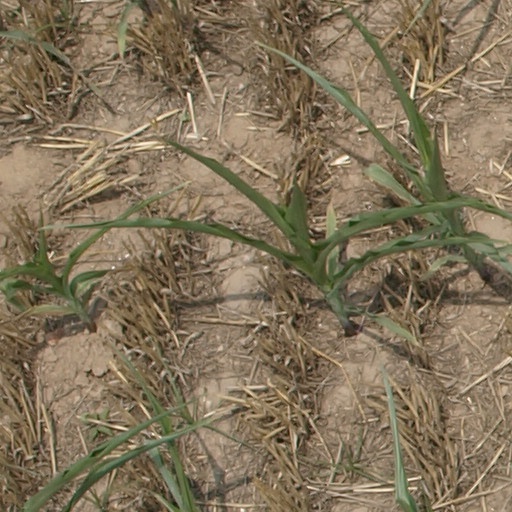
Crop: maize; corn